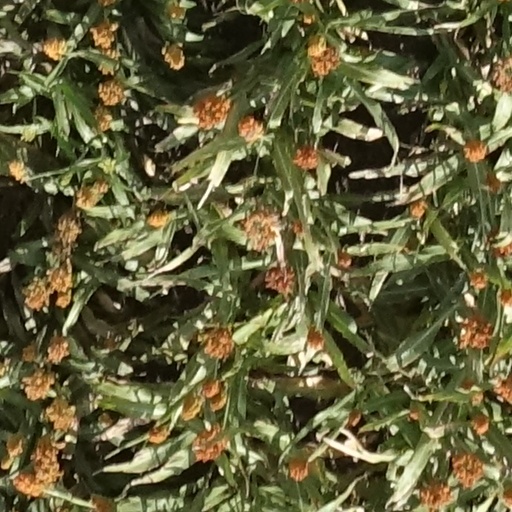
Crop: sorghum